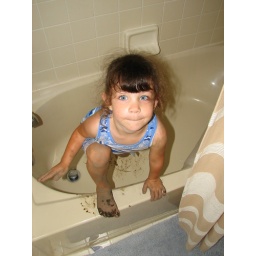
Mud person in my bathtub